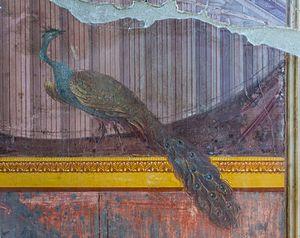
Détail d'une ancienne fresque romaine, un paon, dans la villa de Poppée à Oplontis, Campanie, Italie.
Poppée est la deuxième épouse de l’empereur romain Néron.